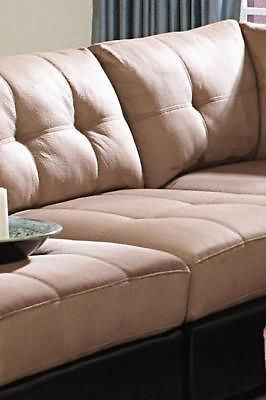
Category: sofa